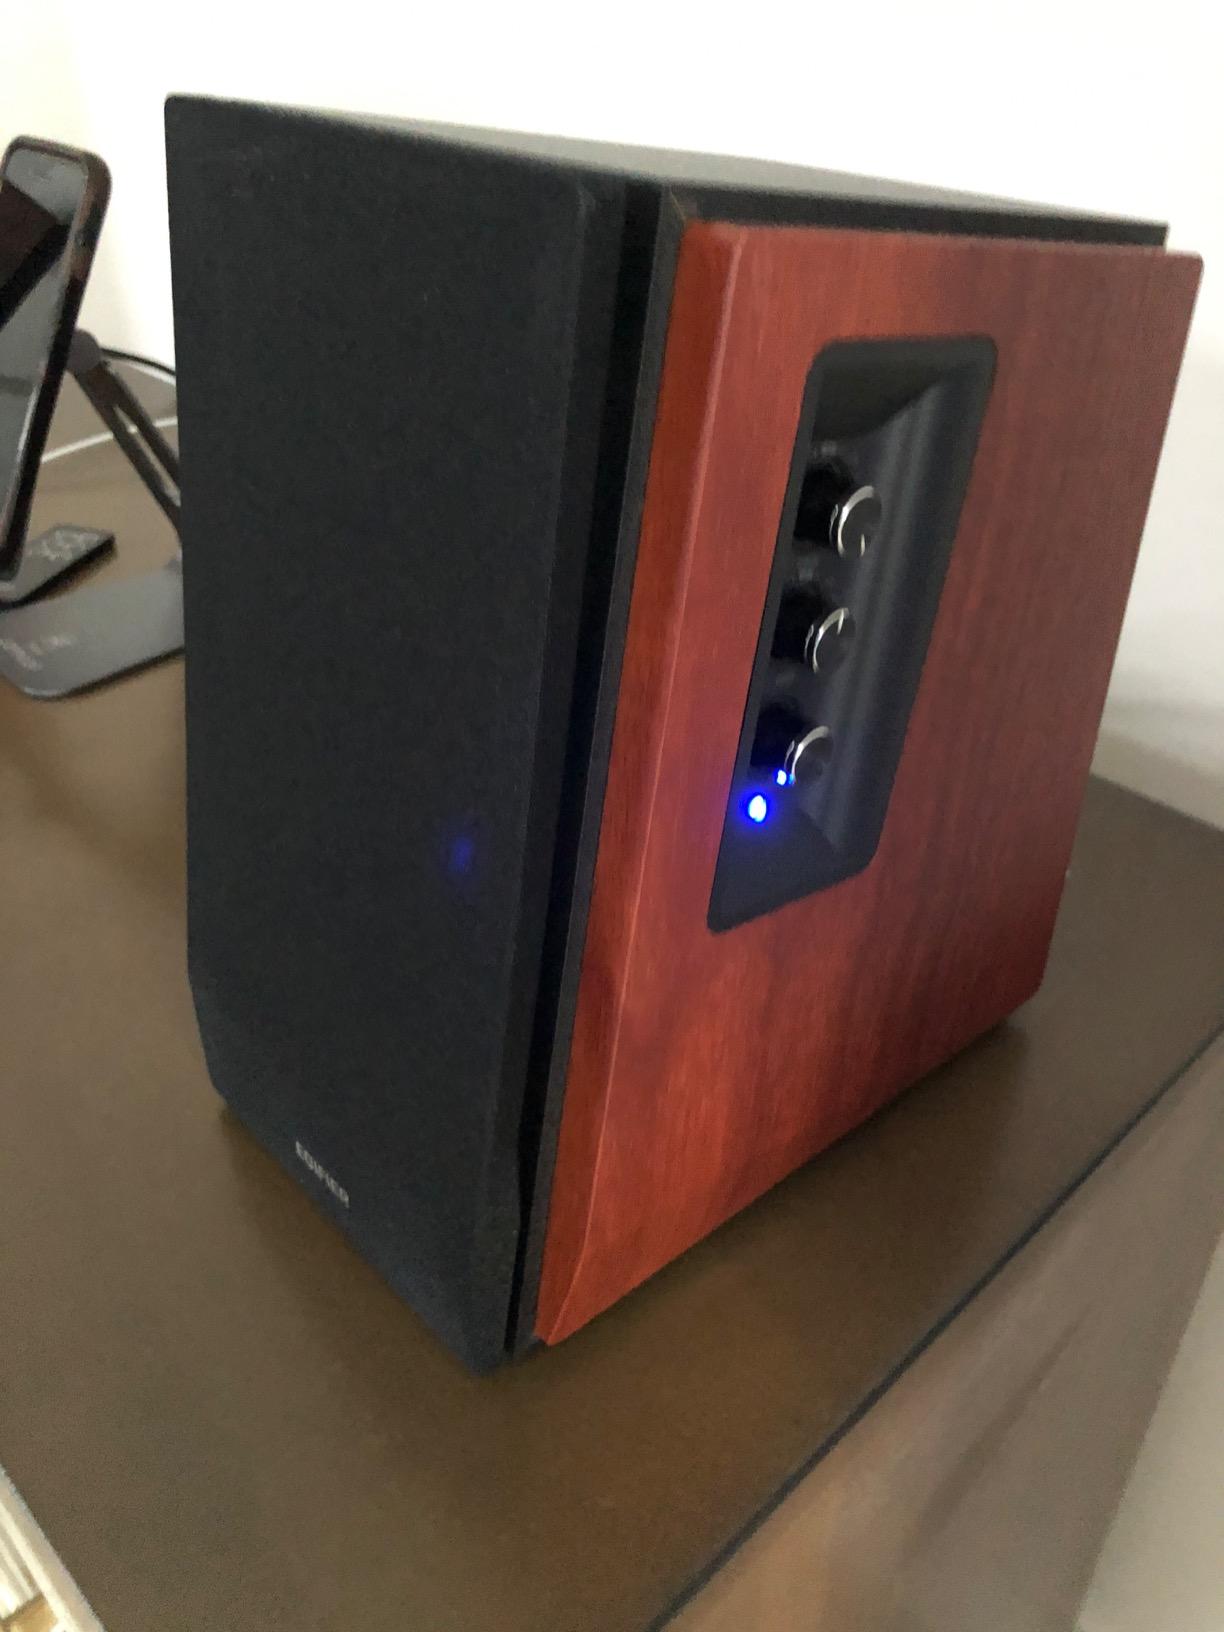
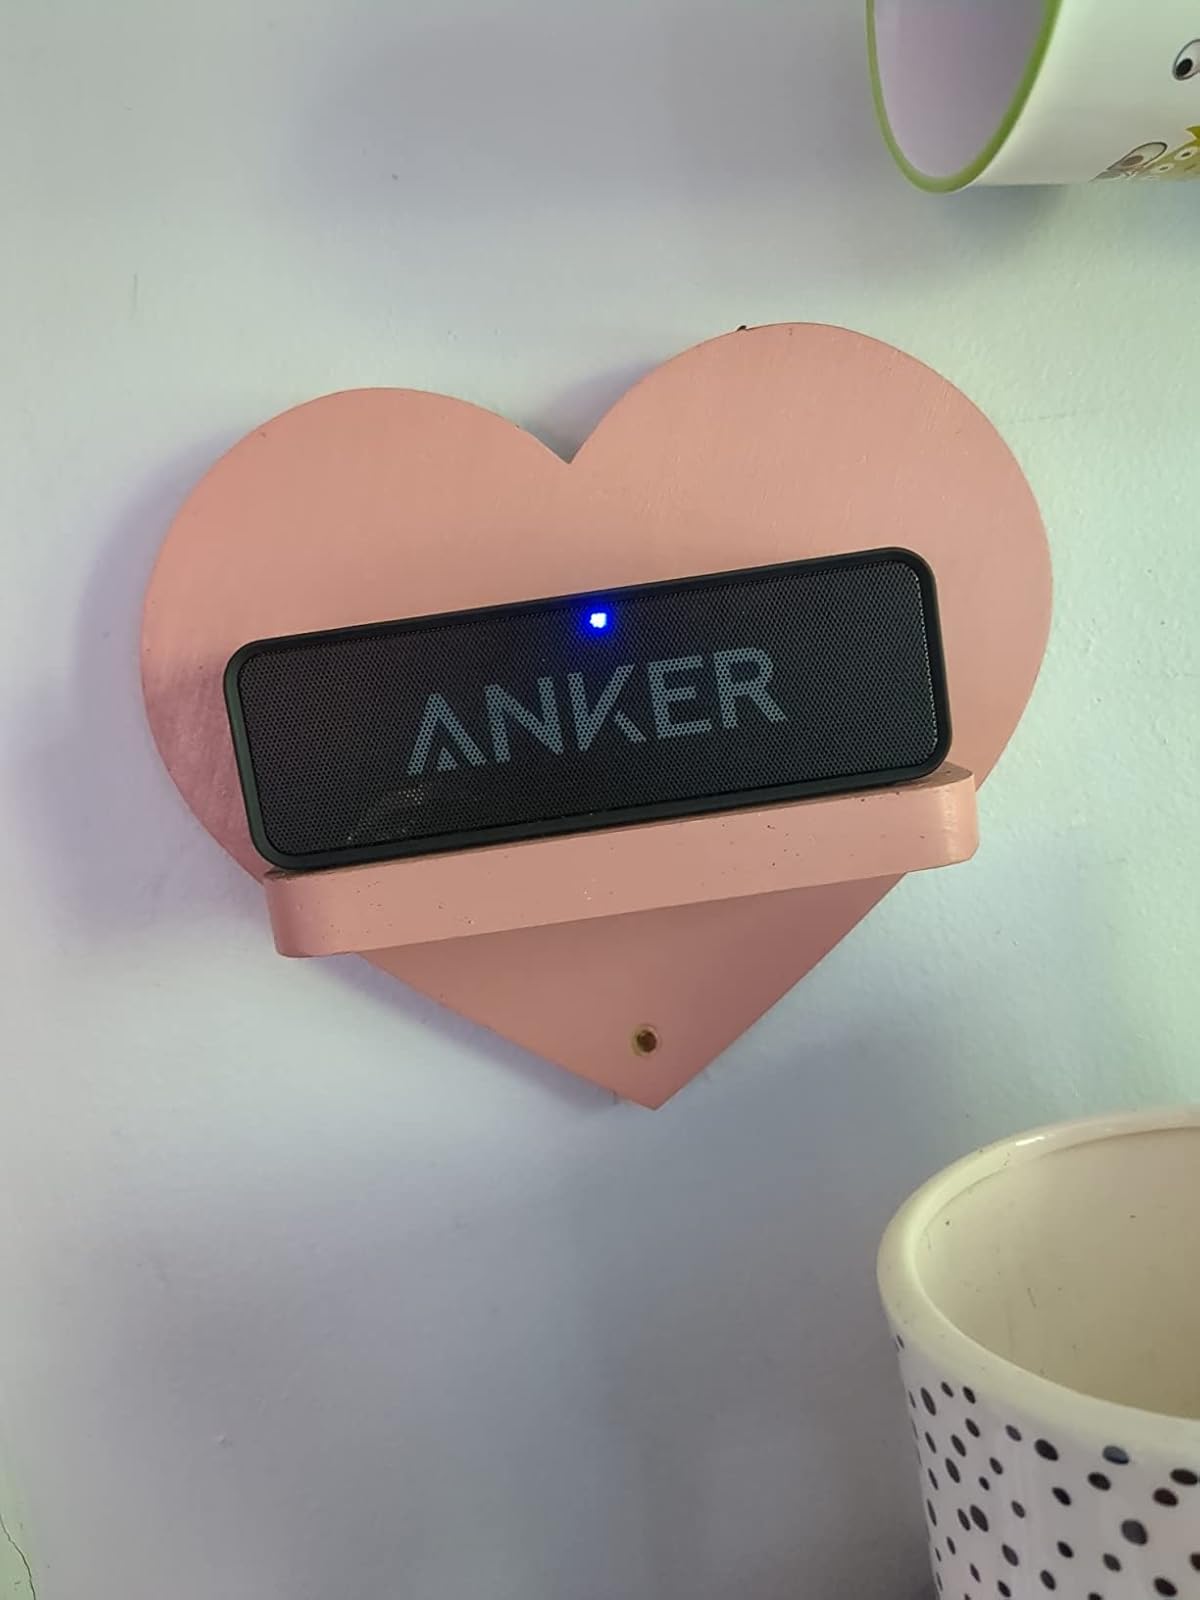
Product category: speaker
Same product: no